Alabang–Zapote Road

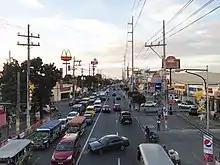
Late afternoon rush hour along Alabang–Zapote Road near Pamplona in 2013.

The road begins at the junction of Manila South Road (National Highway), Montillano Street, East Service Road, and South Luzon Expressway's Alabang Exit in Alabang, Muntinlupa, below the Alabang Viaduct and Skyway Extension. A spur carrying southbound traffic also branches the highway to the front of Starmall Alabang at Manila South Road. It then crosses into Filinvest City, Barangay Cupang, and Barangay Ayala Alabang. In Filinvest City, the road is interrupted due to realignment brought out by its development. The gap is filled by a segment of Bridgeway Avenue between West Service Road and Spectrum Midway before resuming as short frontage roads parallel to Skyway's South Station Exit.